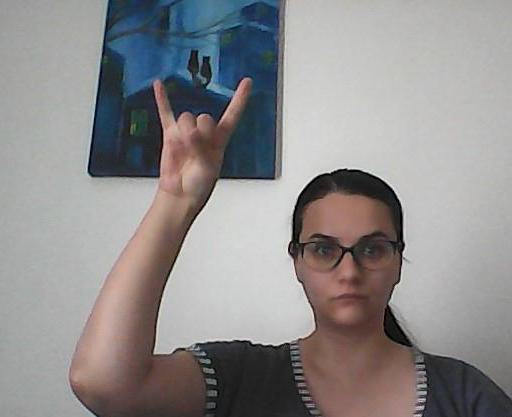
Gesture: rock